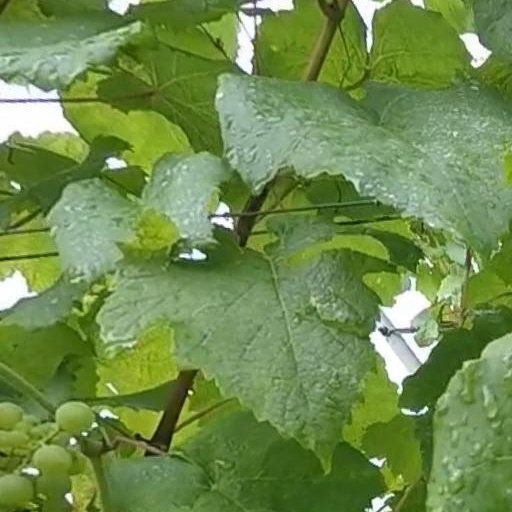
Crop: grape